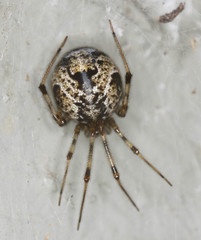
Species: Parasteatoda_tepidariorum